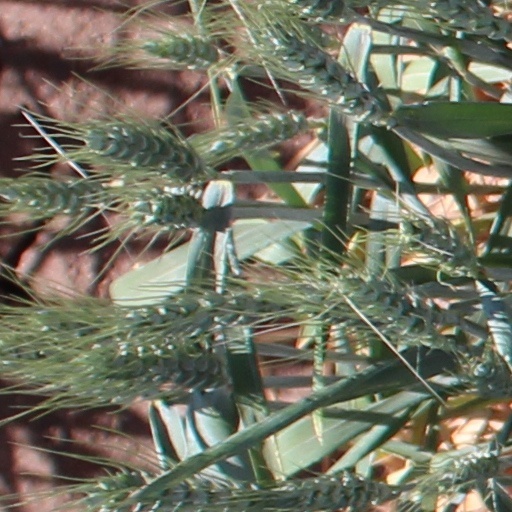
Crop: wheat